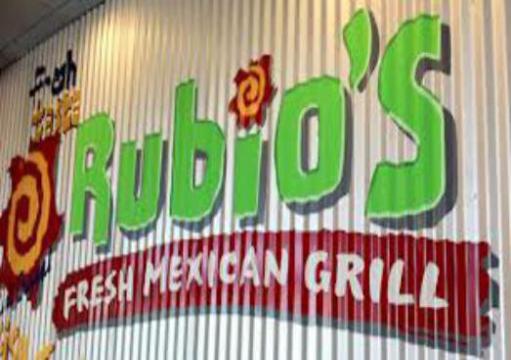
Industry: Food